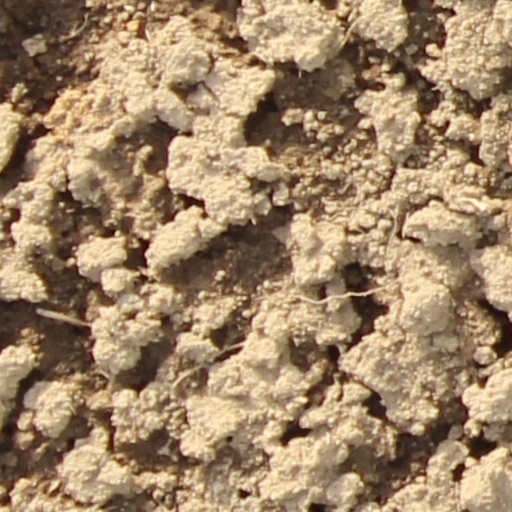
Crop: wheat